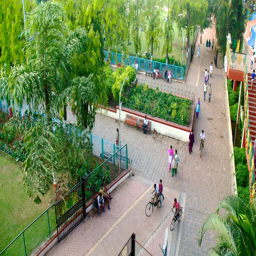
tourist attraction which includes a garden as well as a large group of people